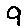
Label: 9